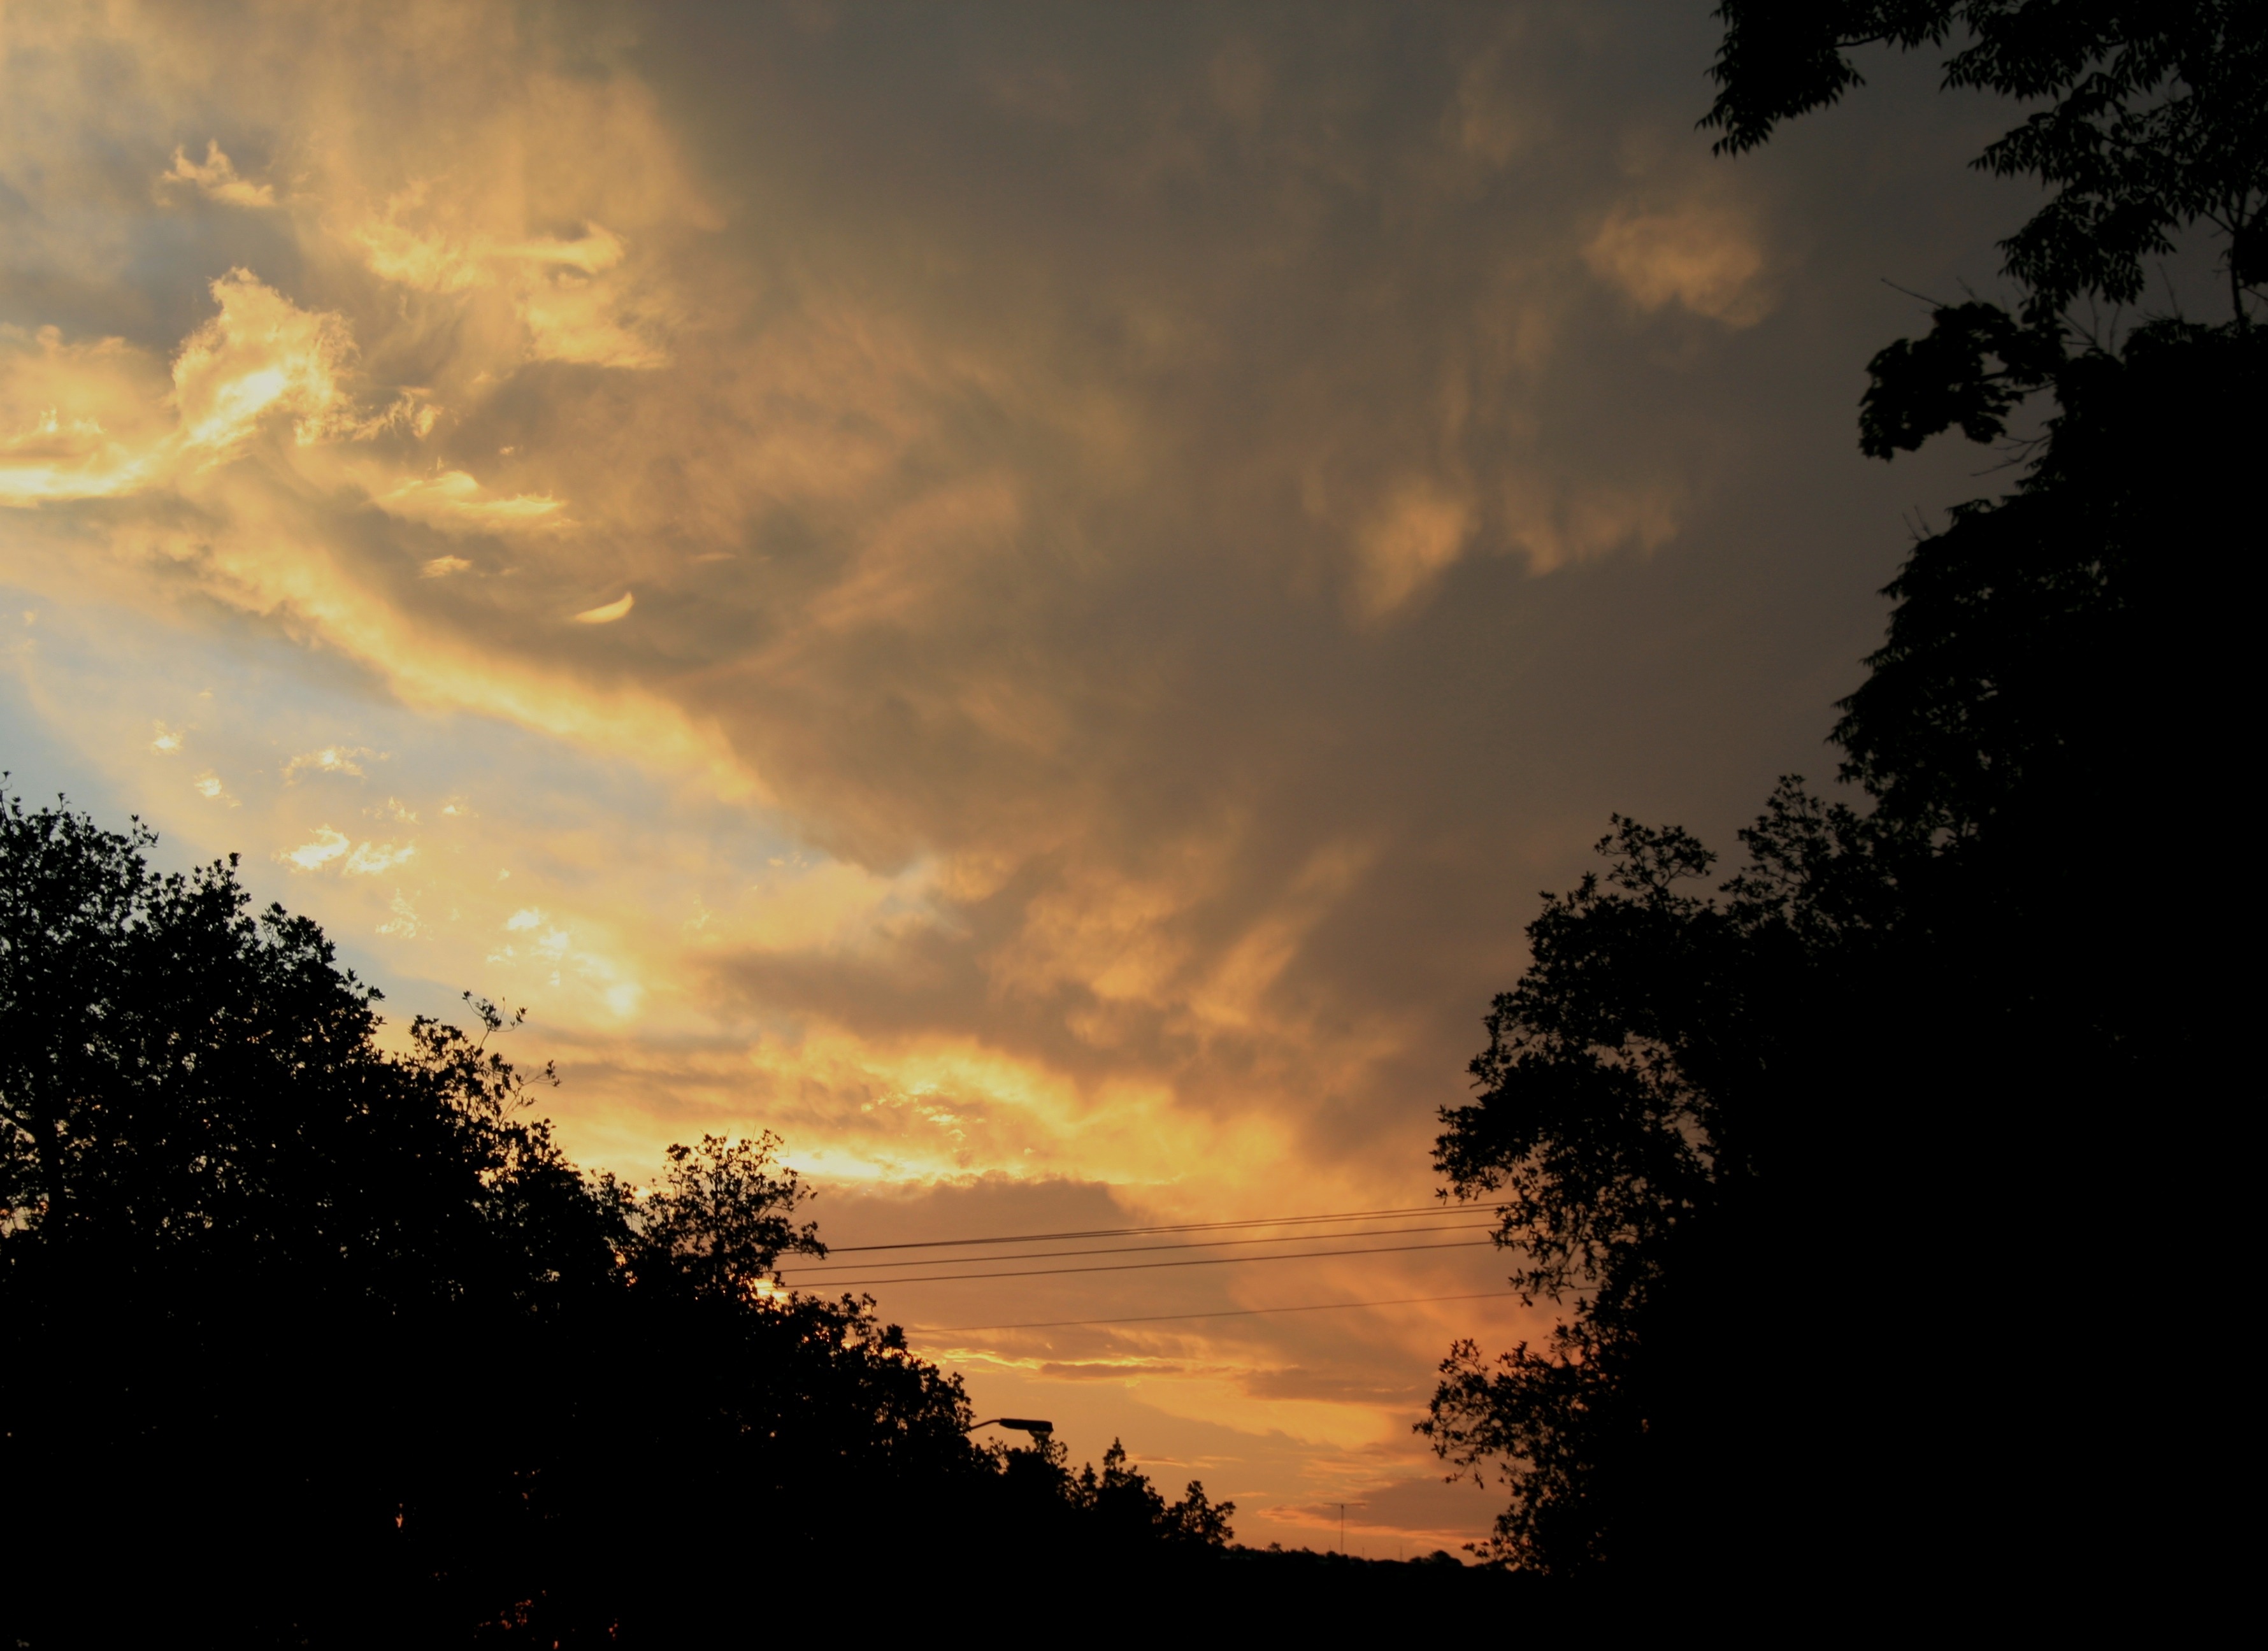
tree, nature, silhouette, light, cloud, sky, sun, sunrise, sunset, sunlight, morning, dawn, atmosphere, dusk, evening, darkness, yellow, clouds, gold, shimmer, afterglow, meteorological phenomenon, red sky at morning, light orange